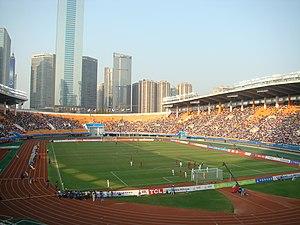
Le Guangzhou Evergrande Taobao FC est un club chinois de football fondé en 1954 et basé à Canton évoluant en Chinese Super League.
Le stade Tianhe est un stade multisports situé à Canton en Chine. Il compte 58 500 places.
L'International Champions Cup 2017 est la cinquième édition du tournoi amical de pré-saison. Il débute à partir de la dernière semaine de juillet 2017.